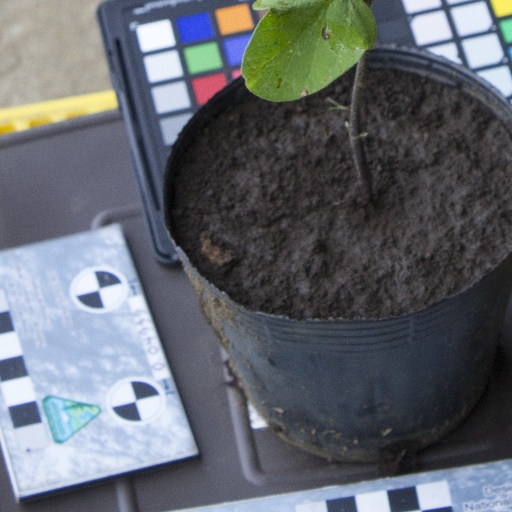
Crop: soybean